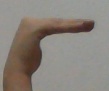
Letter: haa